Collectivization in the Soviet Union

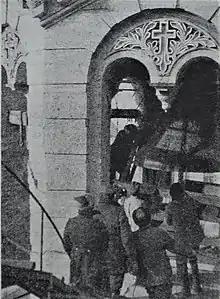
The removal of the bell from St Volodymyr's Cathedral Central Kiev USSR 1930

The situation changed quickly in the autumn of 1929 and the winter of 1930. Between September and December 1929, collectivization increased from 7.4% to 15%, but in the first two months of 1930, 11 million households joined collectivized farms, pushing the total to nearly 60%.